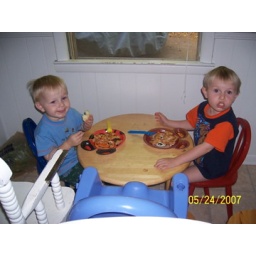
boys in the castle 002